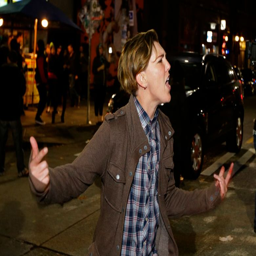
a person yells during a protest against politician , in neighborhood .